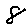
Label: 8